George Herriman

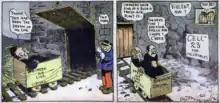
The comic strip "Major Ozone's Fresh Air Crusade" (1904–1906) was an early success for Herriman. (April 21, 1906)

In June, Herriman was employed by the "New York World". There, he illustrated Roy McCardell's commentaries on local events, beginning June 28 and running to the year's end. Herriman still produced syndicate work, such as "Major Ozone's Fresh Air Crusade" for the World Color Printing Company beginning January 2, 1904. Another of Herriman's obsessive characters, the Major traveled the world in an unsuccessful search for the purest air and spouted poetic dialogue. "Major Ozone" was so popular that it soon was given the supplement's front page. The same month, Herriman moved from the "World" to the "New York Daily News", where he was given a larger quantity and variety of work, including cartoon reporting on sports and politics. In February and March, he had a short-lived continuing character comic strip about domestic life called "Home Sweet Home". That spring, he began illustrating a series of articles written by Walter Murphy called "Bubblespikers".